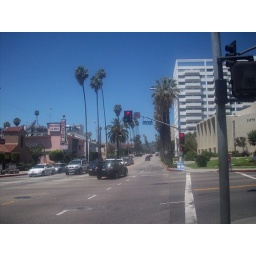
I just snapped a photo of the street in Hollywood. We dont' see palm trees here in Illinois.